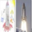
Label: rocket